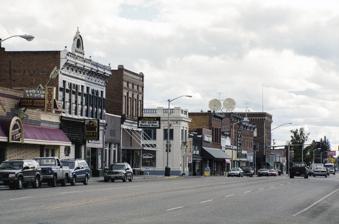
Building: Deer Lodge Central Business Historic District
Country: United States of America
Year built: 1884
United States historic place Deer Lodge Central Business Historic District U.S. National Register of Historic Places Location Roughly bounded by Cottonwood Ave. to the N., Montana Ave. to the S., 2nd St. to the W. and 4th St. to the E., Deer Lodge, Montana Coordinates 46°23′53″N 112°44′06″W / 46.398°N 112.735°W / 46.398; -112.735 Area 13 acres (5.3 ha) Built 1884 Architect Michael J. Beezer and others Architectural style Late Victorian, Classical Revival, Romanesque Revival NRHP reference No. 08000767 Added to NRHP August 13, 2008 The Deer Lodge Central Business Historic District , in Deer Lodge, Montana , in Powell County, Montana , is a historic district which was listed on the National Register of Historic Places in 2008. The 13 acres (5.3 ha) district includes three blocks on both sides of Deer Lodge's Main Street between Cottonwood Ave. to the north and Montana Ave. to the south, and the closer sides of two blocks of 2nd St. and 4th St.  (Main St. is effectively 3rd St.)  This includes 61 main buildings, of which 46 are contributing buildings , and three auxiliary buildings. It includes the Rialto Theater (1921), at 418 Main Street, which was separately listed on the National Register in 1998. The district includes early Western Commercial, Late Victorian, Classical Revival, and Romanesque Revival architecture. Buildings in the district includes some Early Western Commercial works, built before approximately 1884. These are single-story, wood-frame or brick, with a tall, false-front covering a gabled roof extending behind it, some of them being free-standing (in contrast to most other buildings in the district which share adjoining walls).  These include: 408 Main Street (built between 1884 and 1888), which served as a saloon.  It has a stucco and log exterior on its street-facing facade.  Like most other early Western Commercial buildings in Deer Lodge, it is "unadorned and has a centered, recessed entry with plate glass windows on either side that angle in toward the door." 209 Missouri Avenue (built between 1884 and 1888), an old firehouse which served as the city's fire station until 1919.  It is woodframe, on a cement foundation, with a brick veneer that has been covered in horizontal wood cladding.  It has a recessed entry like 408 Main Street's.  Its only architectural detailing is a wood cornice with pairs of wooden brackets, on its front facade. 304 Cottonwood (built 1884, with additions soon after), "an excellent example of an early Western Commercial building that is two-stories ... Although the building has been remodeled, it is the only building example of this early Western Commercial style that exhibits a porch and balcony. " Other buildings in the district include: Larabie Brothers Bank Bonner Building in 2007 Coleman-Lansing Building, with a Mesker Brothers facade Larabie Brothers Bank (1912), 401 Main Street.  This two-story building is "an excellent example of a Western Commercial style building with Neoclassical Revival influence ..." It was reported at time of the 1912 opening that "the honor of making the first deposit went to the architect supervisor of the building construction, M.J. Beezer of Seattle, Washington ( The Silver State , March 27, 1912:1)." Deer Lodge's First Presbyterian Church (also known as Mary Ann Larabee Memorial Presbyterian Church ) and its old St. Josephs Hospital , designed by Beezer Brothers . Bonner Building (or Bonner Block) (1879 main level, 1909 second story), 329 Main Street. This is a "Western Commercial style building with Victorian influences".  It "is a two-story, flat roofed brick building with commercial space on the main level and sleeping rooms above. The building is unique in that the main level displays much less ornamental detailing that the upper level. The differences in style reflect the dates when each story was built." Coleman-Lansing Building, which has a Mesker Brothers facade. Deer Lodge Bank & Trust Co. (1921), 430 Main Street. Grant Hotel (1908-1912), 201-205 Missouri Ave Hotel Deer Lodge (1911-1912), 322-328 Main St. Masonic Temple (1919), 501-503 Main St. References